Karen Allen

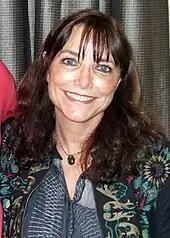
Allen at the Chiller Theatre Expo in 2013

In 1988, Allen married actor Kale Browne and had a son, Nicholas, in 1990. The couple divorced in 1998. Following the birth of her son, Allen accepted smaller roles in TV and films to concentrate on raising Nicholas. Nicholas went on to become a personal chef and win a "Chopped" competition on Food Network, which aired on December 22, 2016.